Scott Heckert

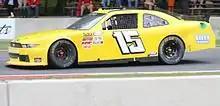
Heckert's 2016 Road America car

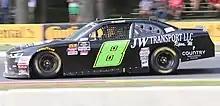
Heckert's 2018 Road America car

Heckert debuted in 2016 at New Hampshire Motor Speedway, where he finished twenty sixth, driving for B. J. McLeod Motorsports. Three races later at Watkins Glen International, he recorded his first top twenty finish with a sixteenth. Running another road course race at Road America, Heckert was running inside the top 20 until contact with James Davison in the final corner of the race relegated him to 29th. Two years later, Heckert returned to McLeod team, and drove the No. 78 for the team at Chicagoland Speedway, his first Xfinity start on an oval, and the No. 8 at both Watkins Glen International and Road America. He would run the No. 5 (the renumbered No. 8 car from 2018) at Watkins Glen in 2019, where he picked up his career-best 13th place finish, and Mid-Ohio Sports Car Course in the No. 78. In both races, he drove an entry for the team instead of their full-time driver Matt Mills. Heckert returned to BJMM again in 2020, making it his third year in a row and the fourth of the previous five years running at least one of the road course races for the team. His first start of the season came at Road America, where he drove the No. 78 again, replacing the full-time driver of that car, Vinnie Miller.